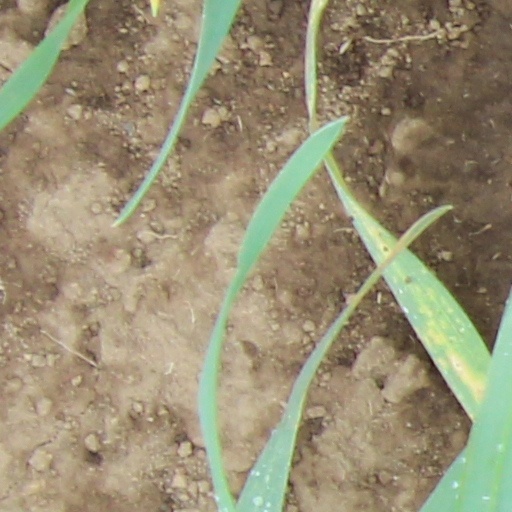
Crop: wheat